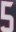
Number: 5